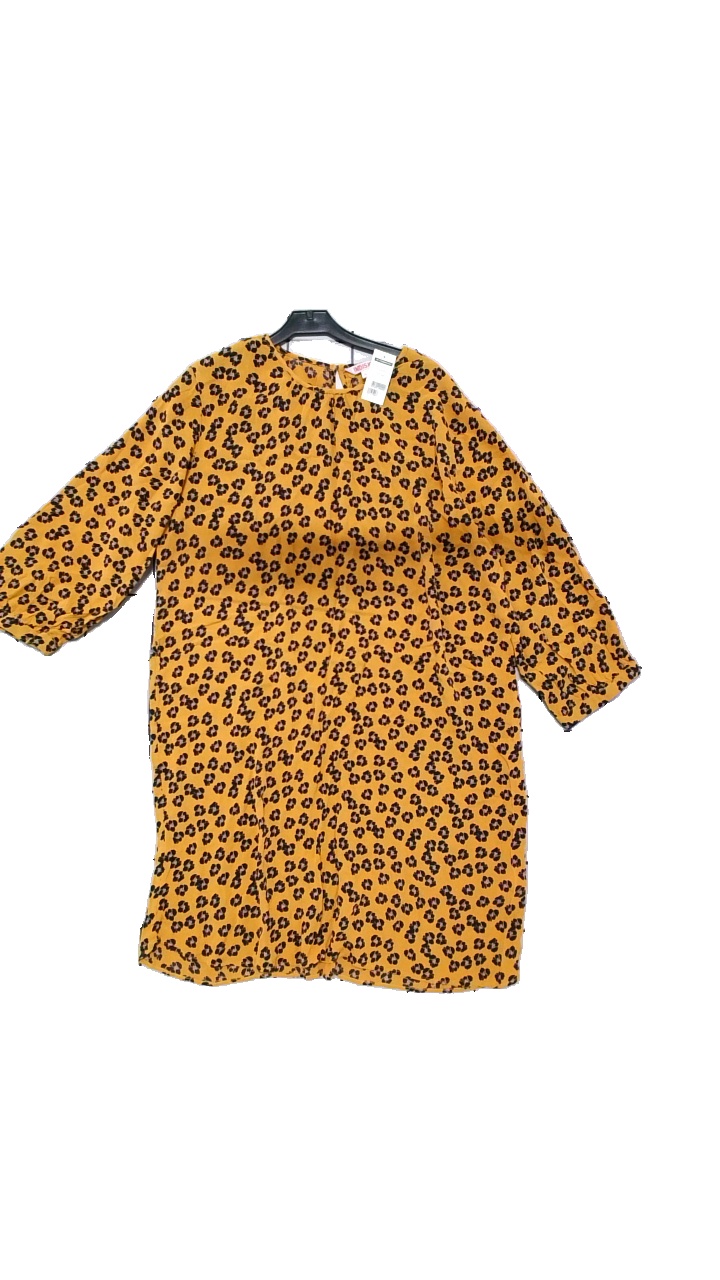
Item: Dress (Ladies)
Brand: Indiska
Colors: Multicolor, Orange, Yellow, Black
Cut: Loose, Long
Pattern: Floral print
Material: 100% viscose
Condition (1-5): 5
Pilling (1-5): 4
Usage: Reuse
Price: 100-150